Yonaizawa Station

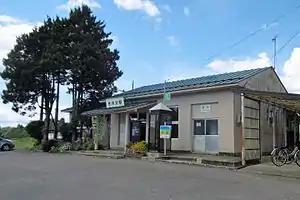
Yonaizawa Station, October 2016

is a railway station located in the city of Kitaakita, Akita Prefecture, Japan, operated by the third sector railway operator Akita Nairiku Jūkan Railway.